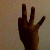
The image shows a hand gesture representing the number 9 in Indian Sign Language.